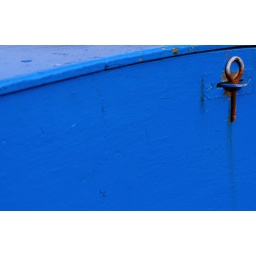
' female in blue '